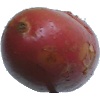
Label: Potato Red Washed 1